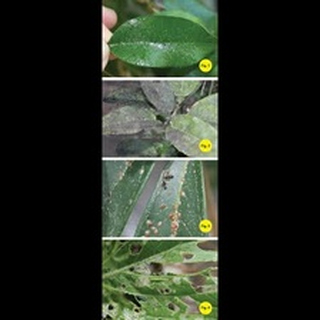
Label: wheat_mite